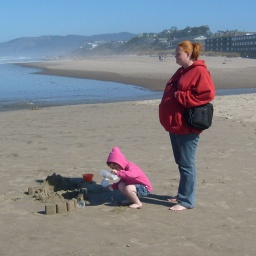
Kady uses her toys to make her castle in the sand